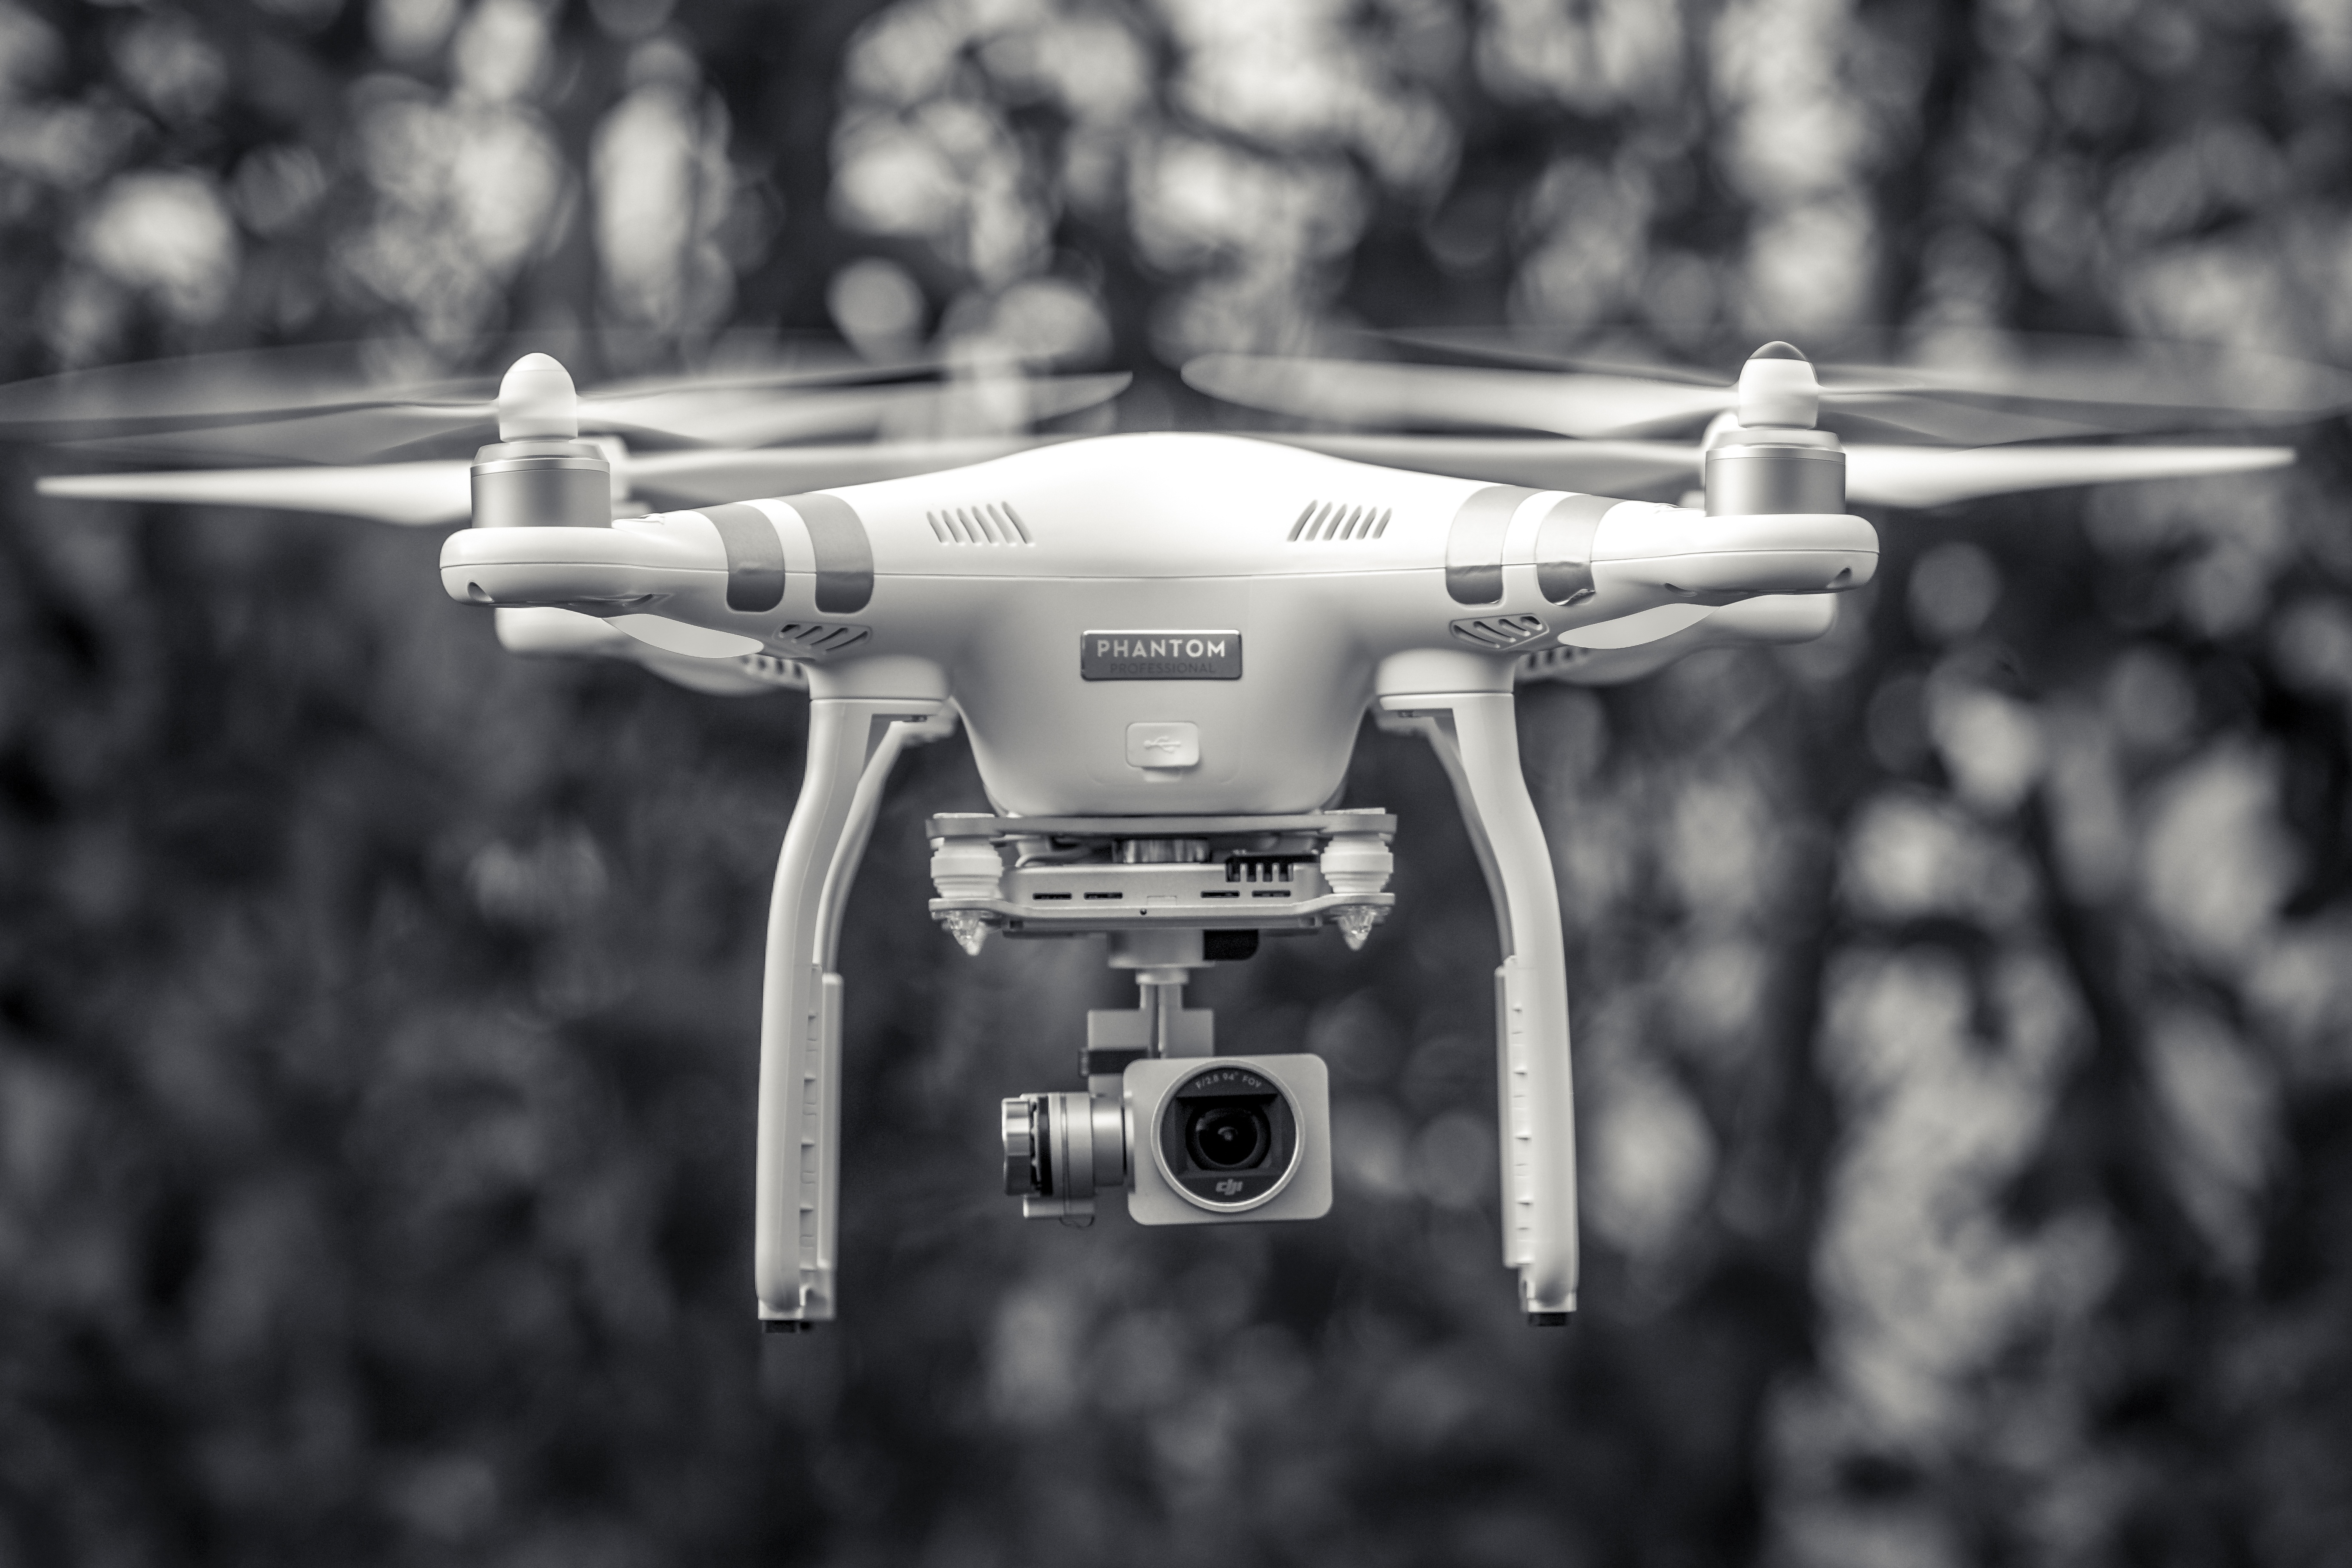
wing, black and white, flying, airplane, aircraft, vehicle, aviation, monochrome, helicopter, drone, airliner, phantom, military aircraft, monochrome photography, atmosphere of earth, aircraft engine, helicopter rotor